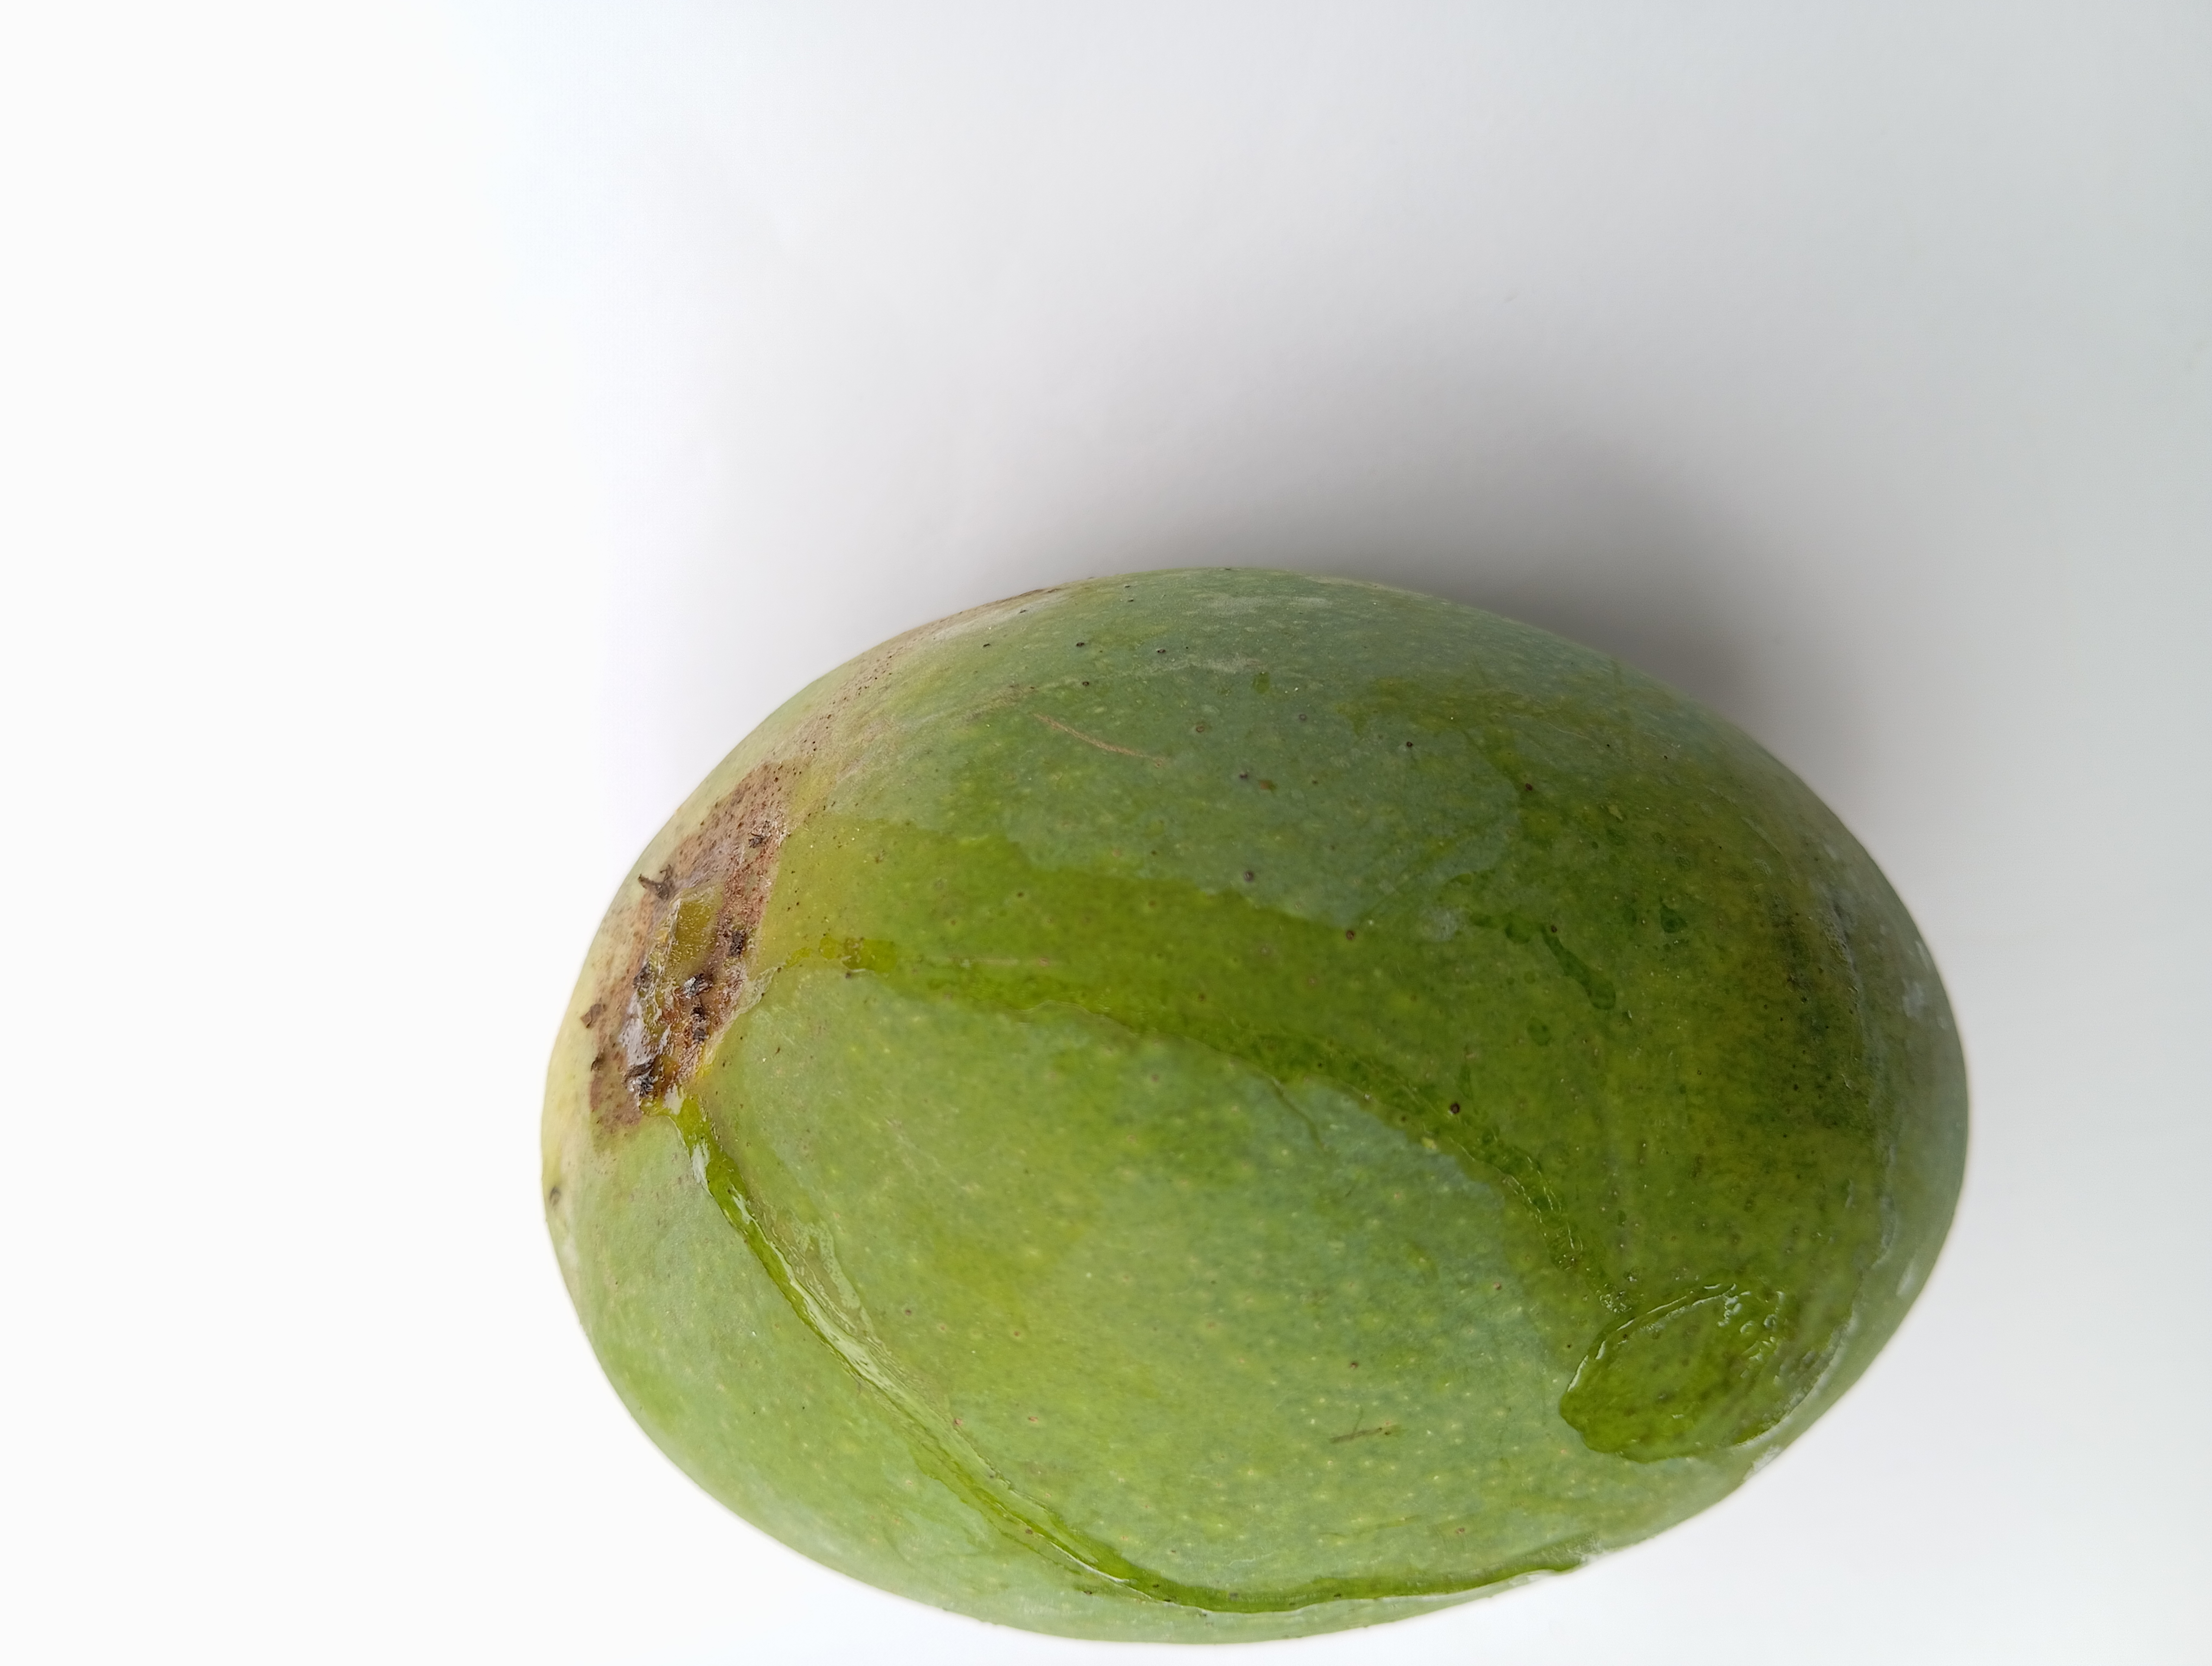
Mango variety: Himsagar